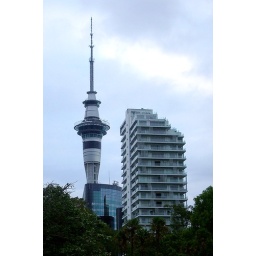
My photos of the sky tower didn't really come out as planned. The trees in Albert Park provided the foreground.